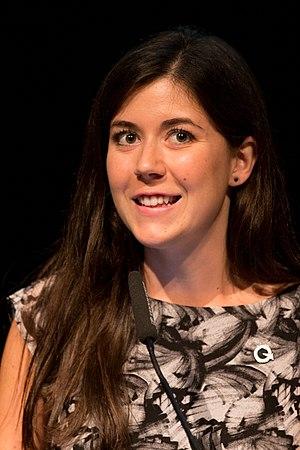
Catherine Fournier en 2018.
Catherine Fournier, née le 7 avril 1992 à Sainte-Julie, est une femme politique québécoise.